Monsters vs. Aliens: Mutant Pumpkins from Outer Space

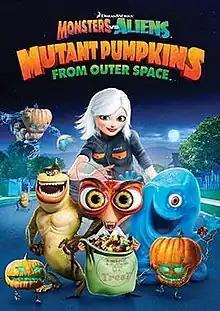
DVD cover

Monsters vs. Aliens: Mutant Pumpkins from Outer Space is a 2009 Halloween television special, based on the film "Monsters vs. Aliens". It was produced by DreamWorks Animation and directed by Peter Ramsey in his directorial debut. The special premiered in Ireland on RTÉ One on October 26, 2009, and aired in the USA on the NBC network on October 28, 2009.